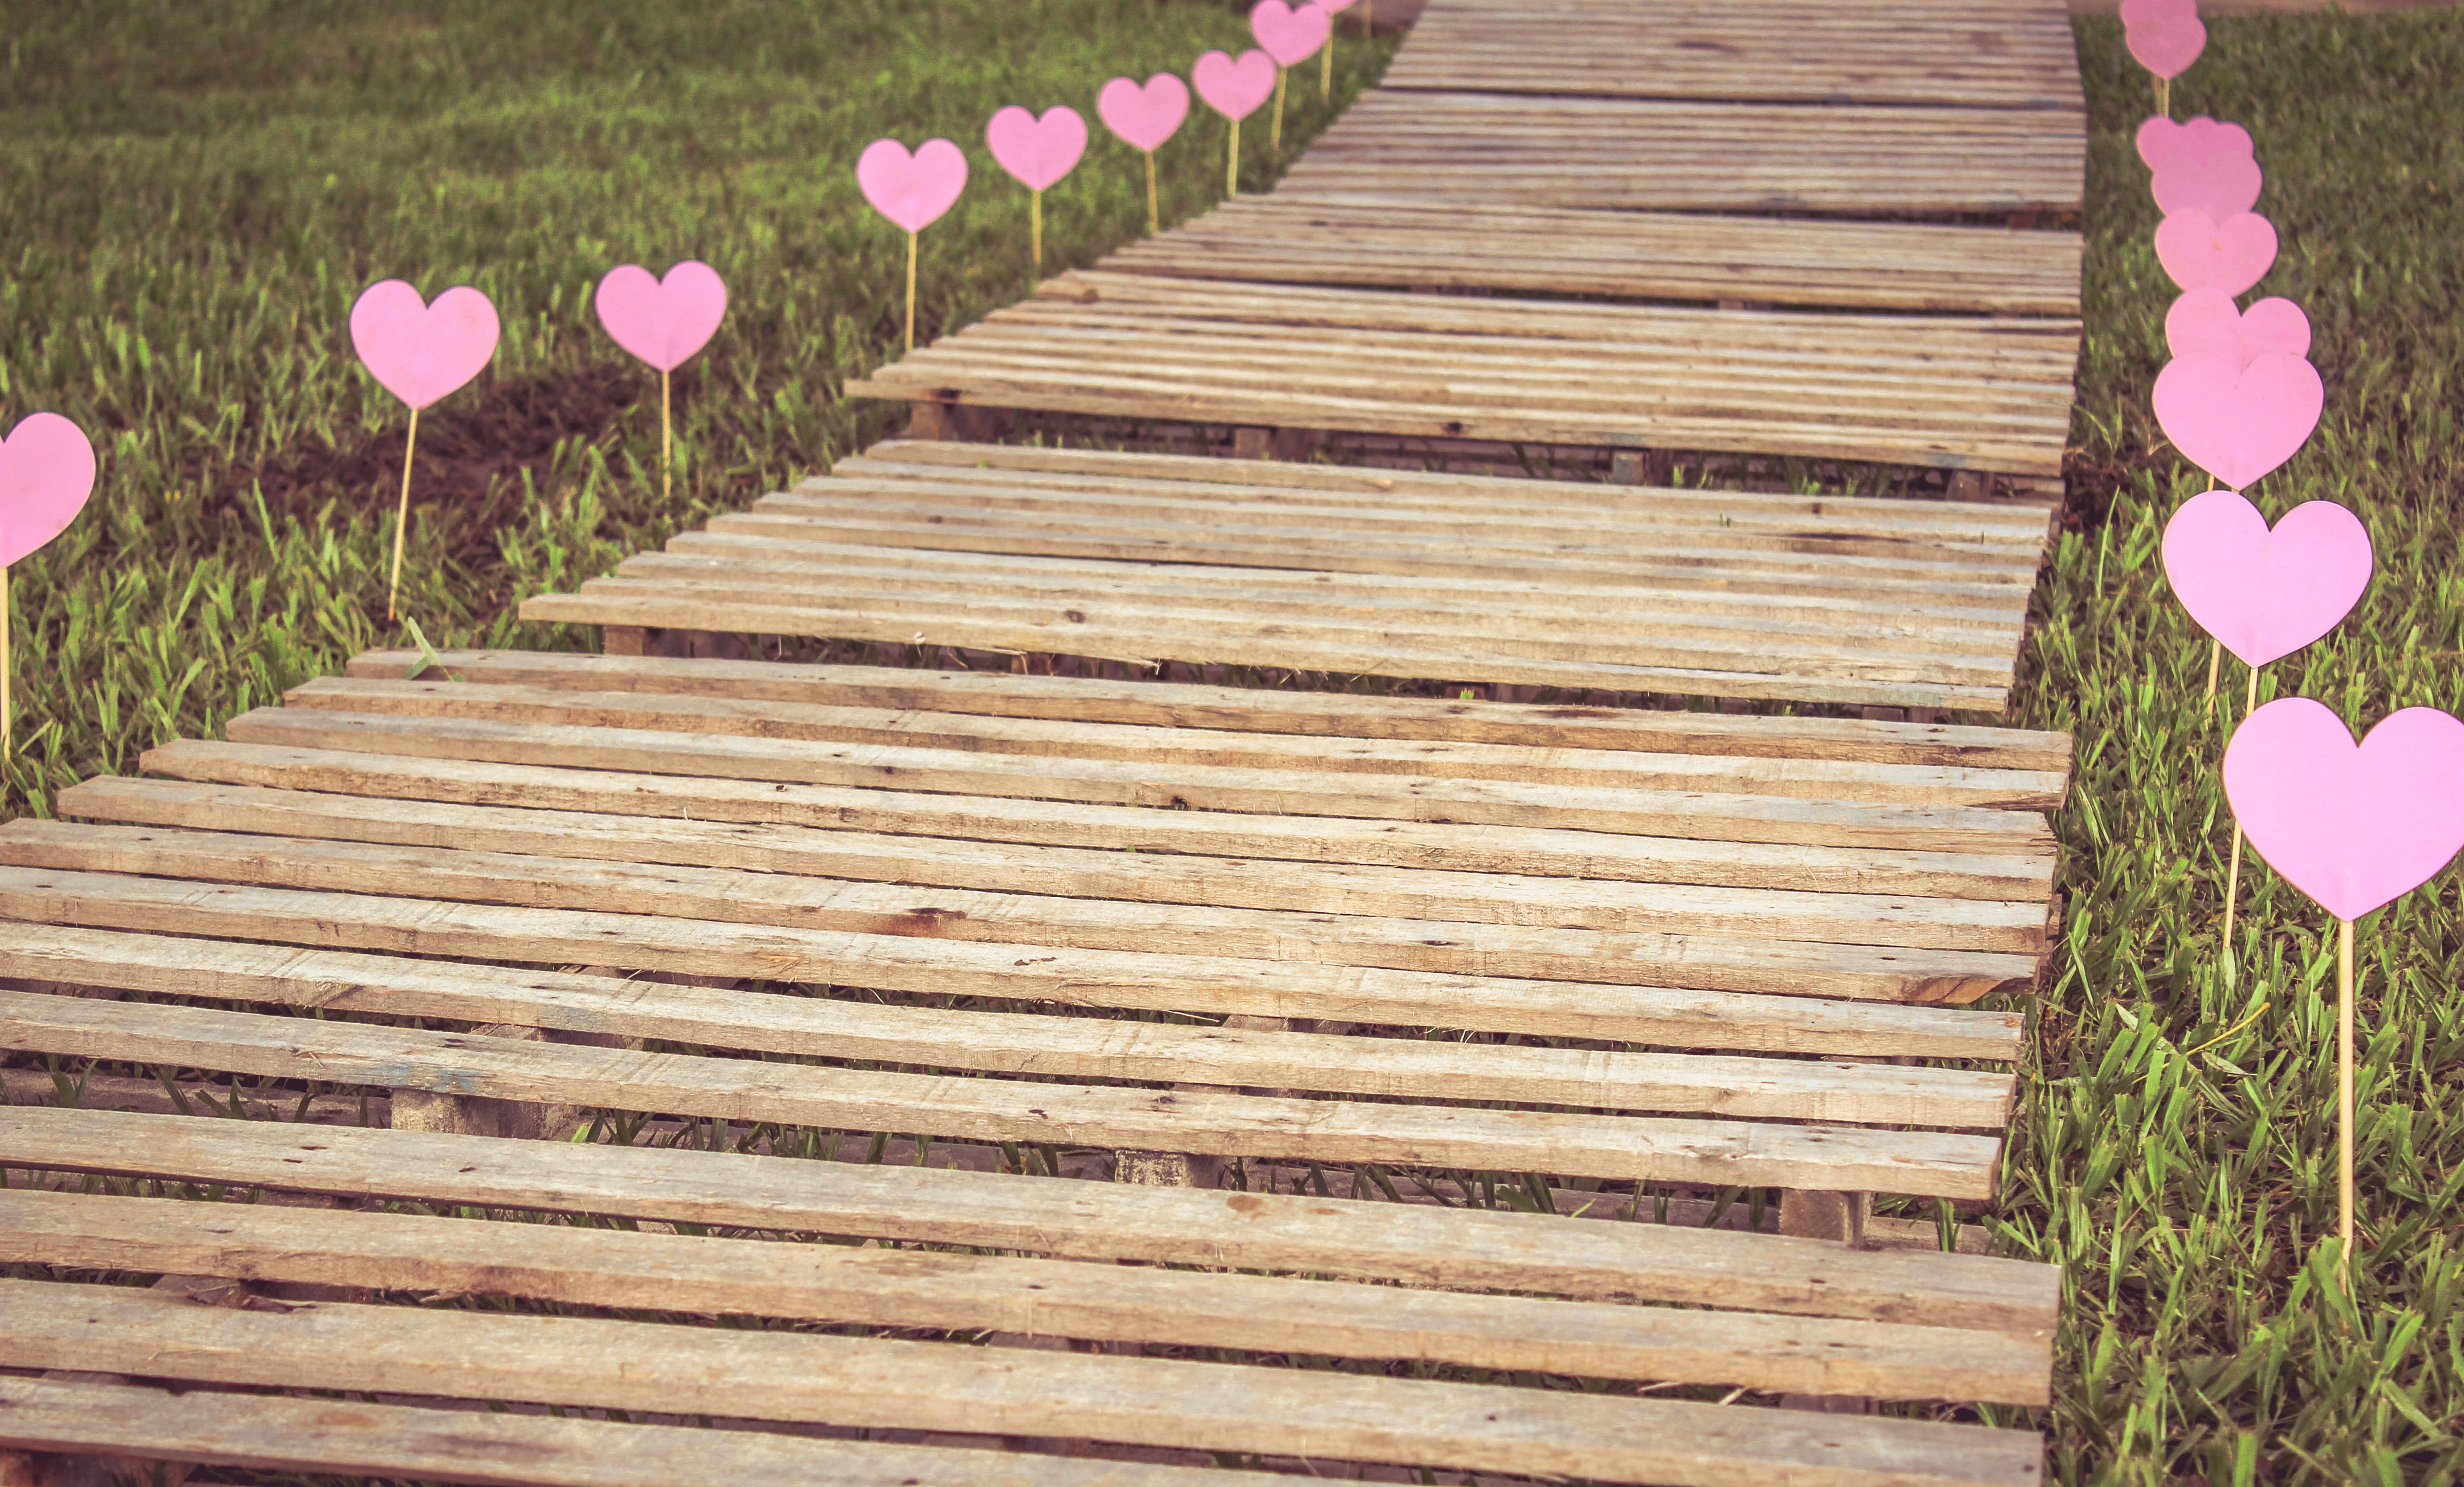
path, deck, wood, flower, floor, walkway, love, heart, agriculture, future, hardwood, romanticism, flooring, outdoor structure